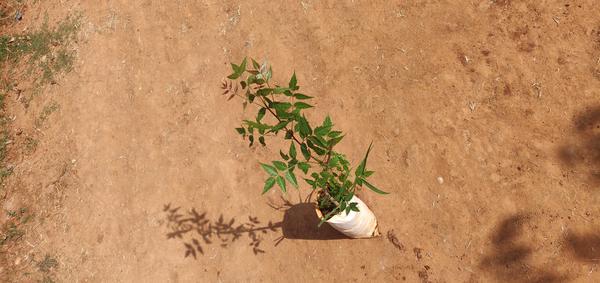
Plant: Neem